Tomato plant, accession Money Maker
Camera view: bottom (45 deg); turntable rotation: 60 degrees
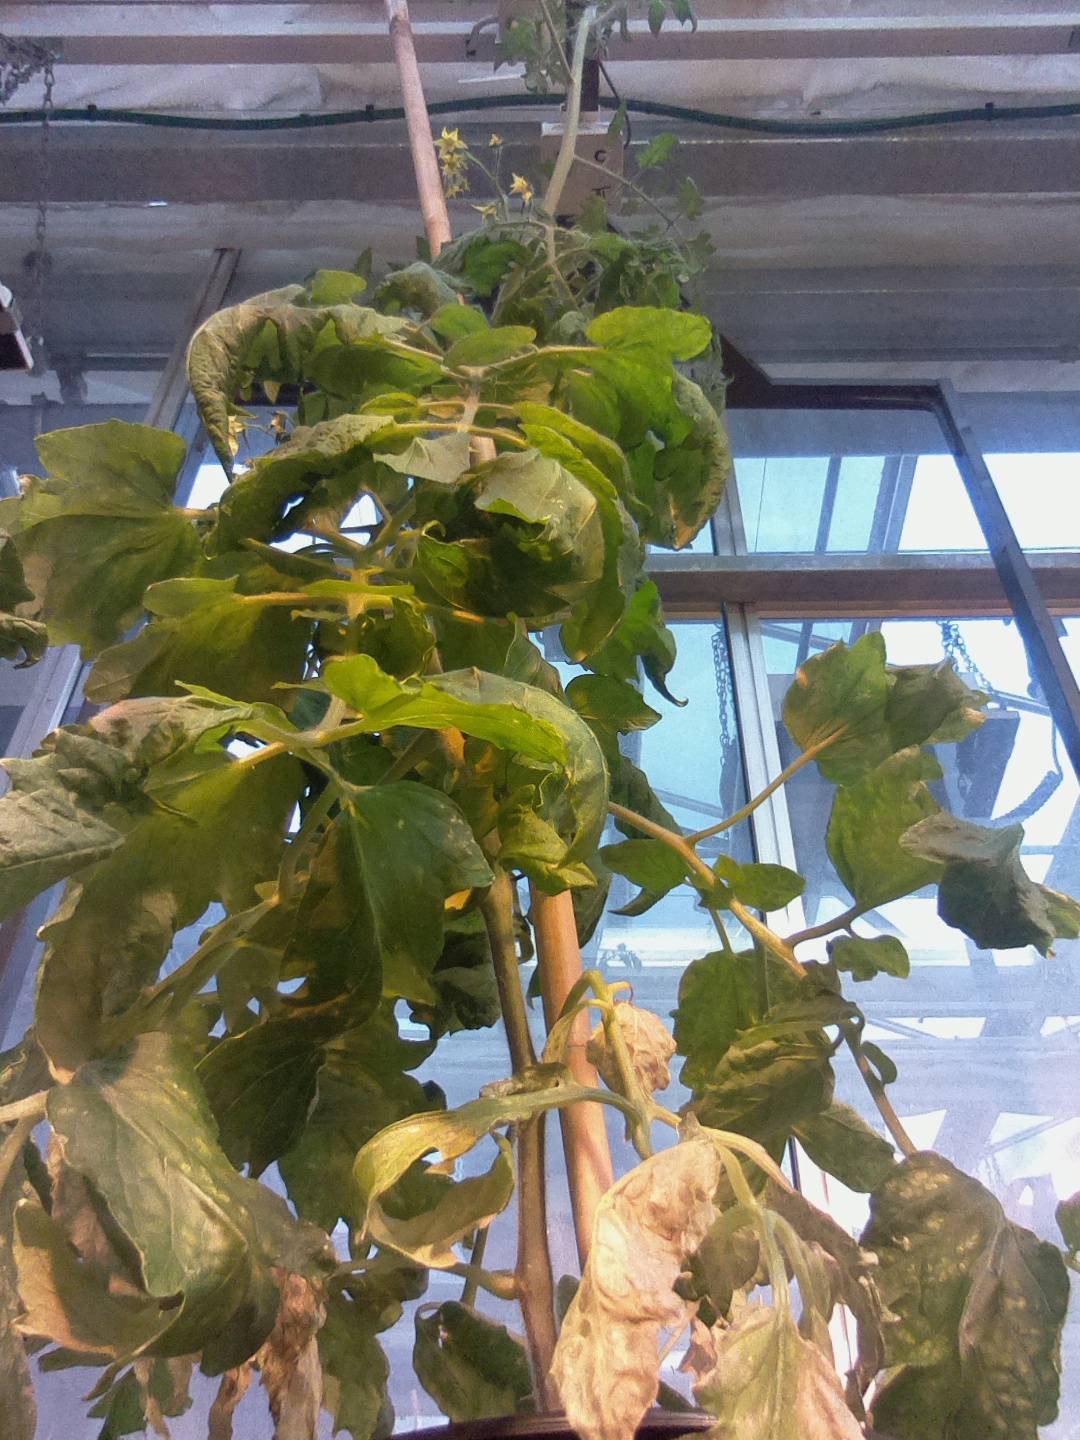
BBCH growth stage 71: 10%-20% of final fruit size